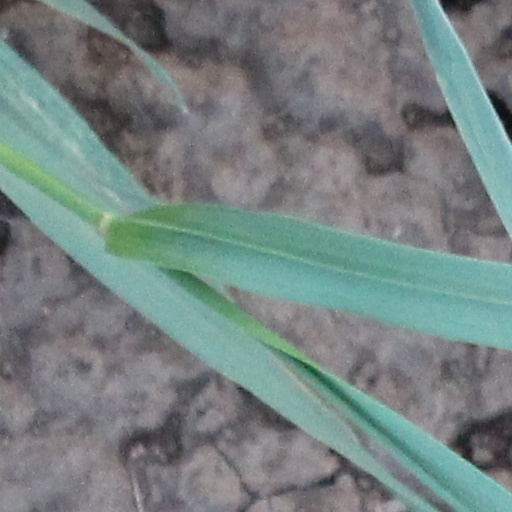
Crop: wheat